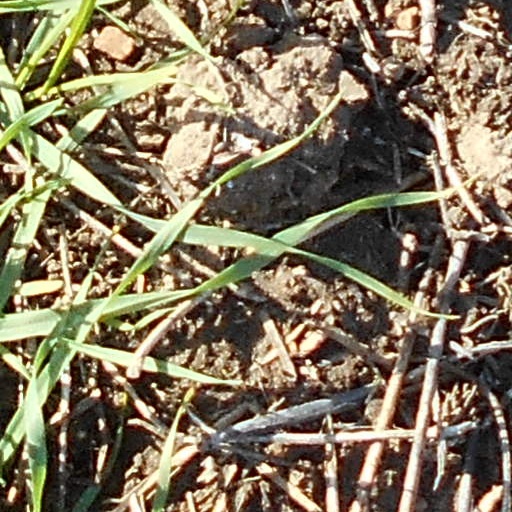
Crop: wheat